Chengdu Metro

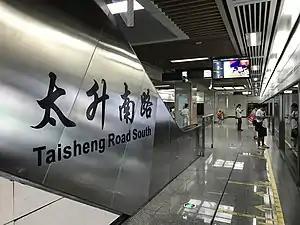
Taisheng Road South station of Line 4

Line 4 is the third line to enter revenue service on the metro network in Chengdu, Sichuan. Line 4 runs in an east–west direction, stretching from Wansheng in Wenjiang to Xihe in the Longquanyi. The first phase started construction on 22 July 2011, and began operation on 26 December 2015. Testing began on the east of west extensions of Line 4 as part of Phase II expansion on 10 December 2016. Line 4's color is green.